The Thin Red Line (1998 film)

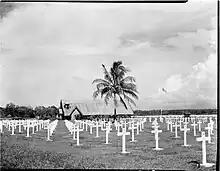
Guadalcanal cemetery, 1945

United States Army Private Witt goes AWOL from his unit in 1942 to live among the carefree Melanesian natives in the South Pacific. He is found and imprisoned on a troopship by First Sergeant Welsh of his company. Witt is not allowed to rejoin his unit, and is instead punitively assigned to act as a stretcher bearer for the upcoming campaign.